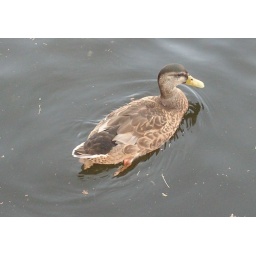
wild Mallard hen in the harbour at Peterborough Ontario, looking for handouts from the gawkers (Trent River water system)